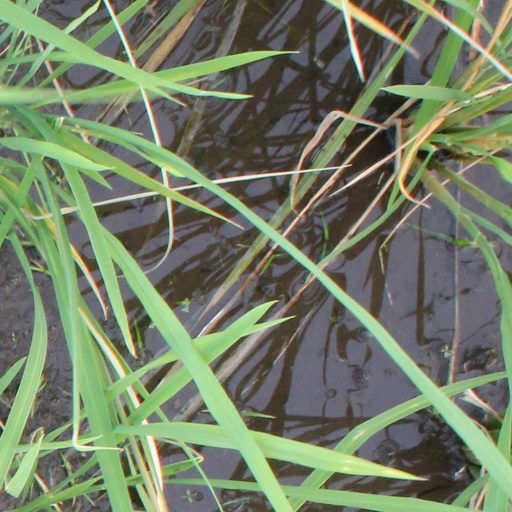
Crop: rice